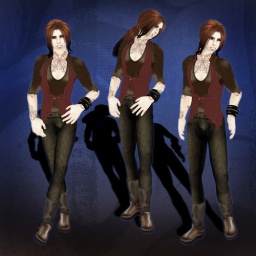
new boy hair by calico, vest by pig, pants by arcavim, shirt &amp;amp; shoes by dp**yumyum.